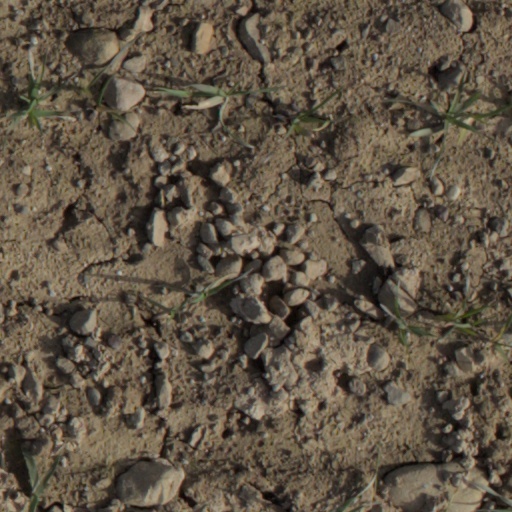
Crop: wheat